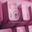
Label: keyboard